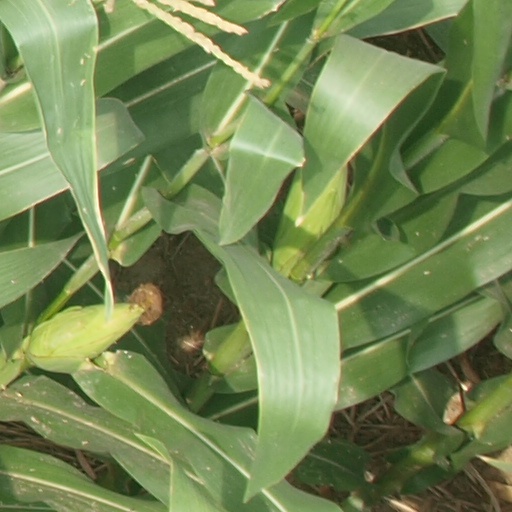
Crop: maize; corn